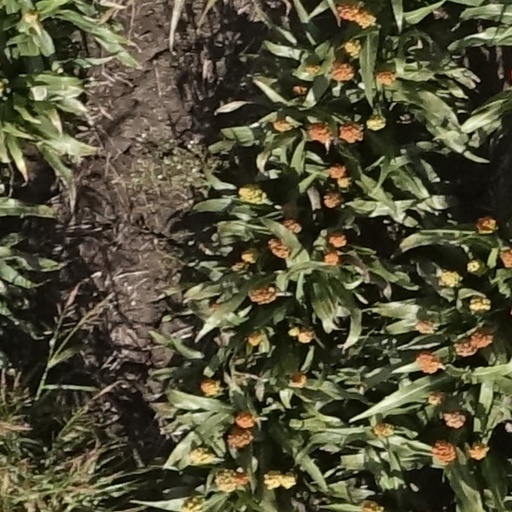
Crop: sorghum